2000 Canadian federal election

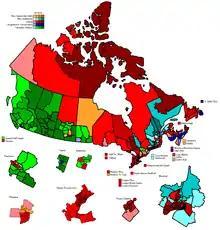
Map of Canada, showing the results of the 2000 election by riding.

The 2000 Canadian federal election was held on November 27, 2000, to elect members to the House of Commons of Canada of the 37th Parliament of Canada. Prime Minister Jean Chrétien's Liberal Party won a third majority government.